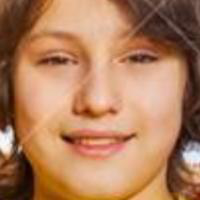
Age group: age 11-20